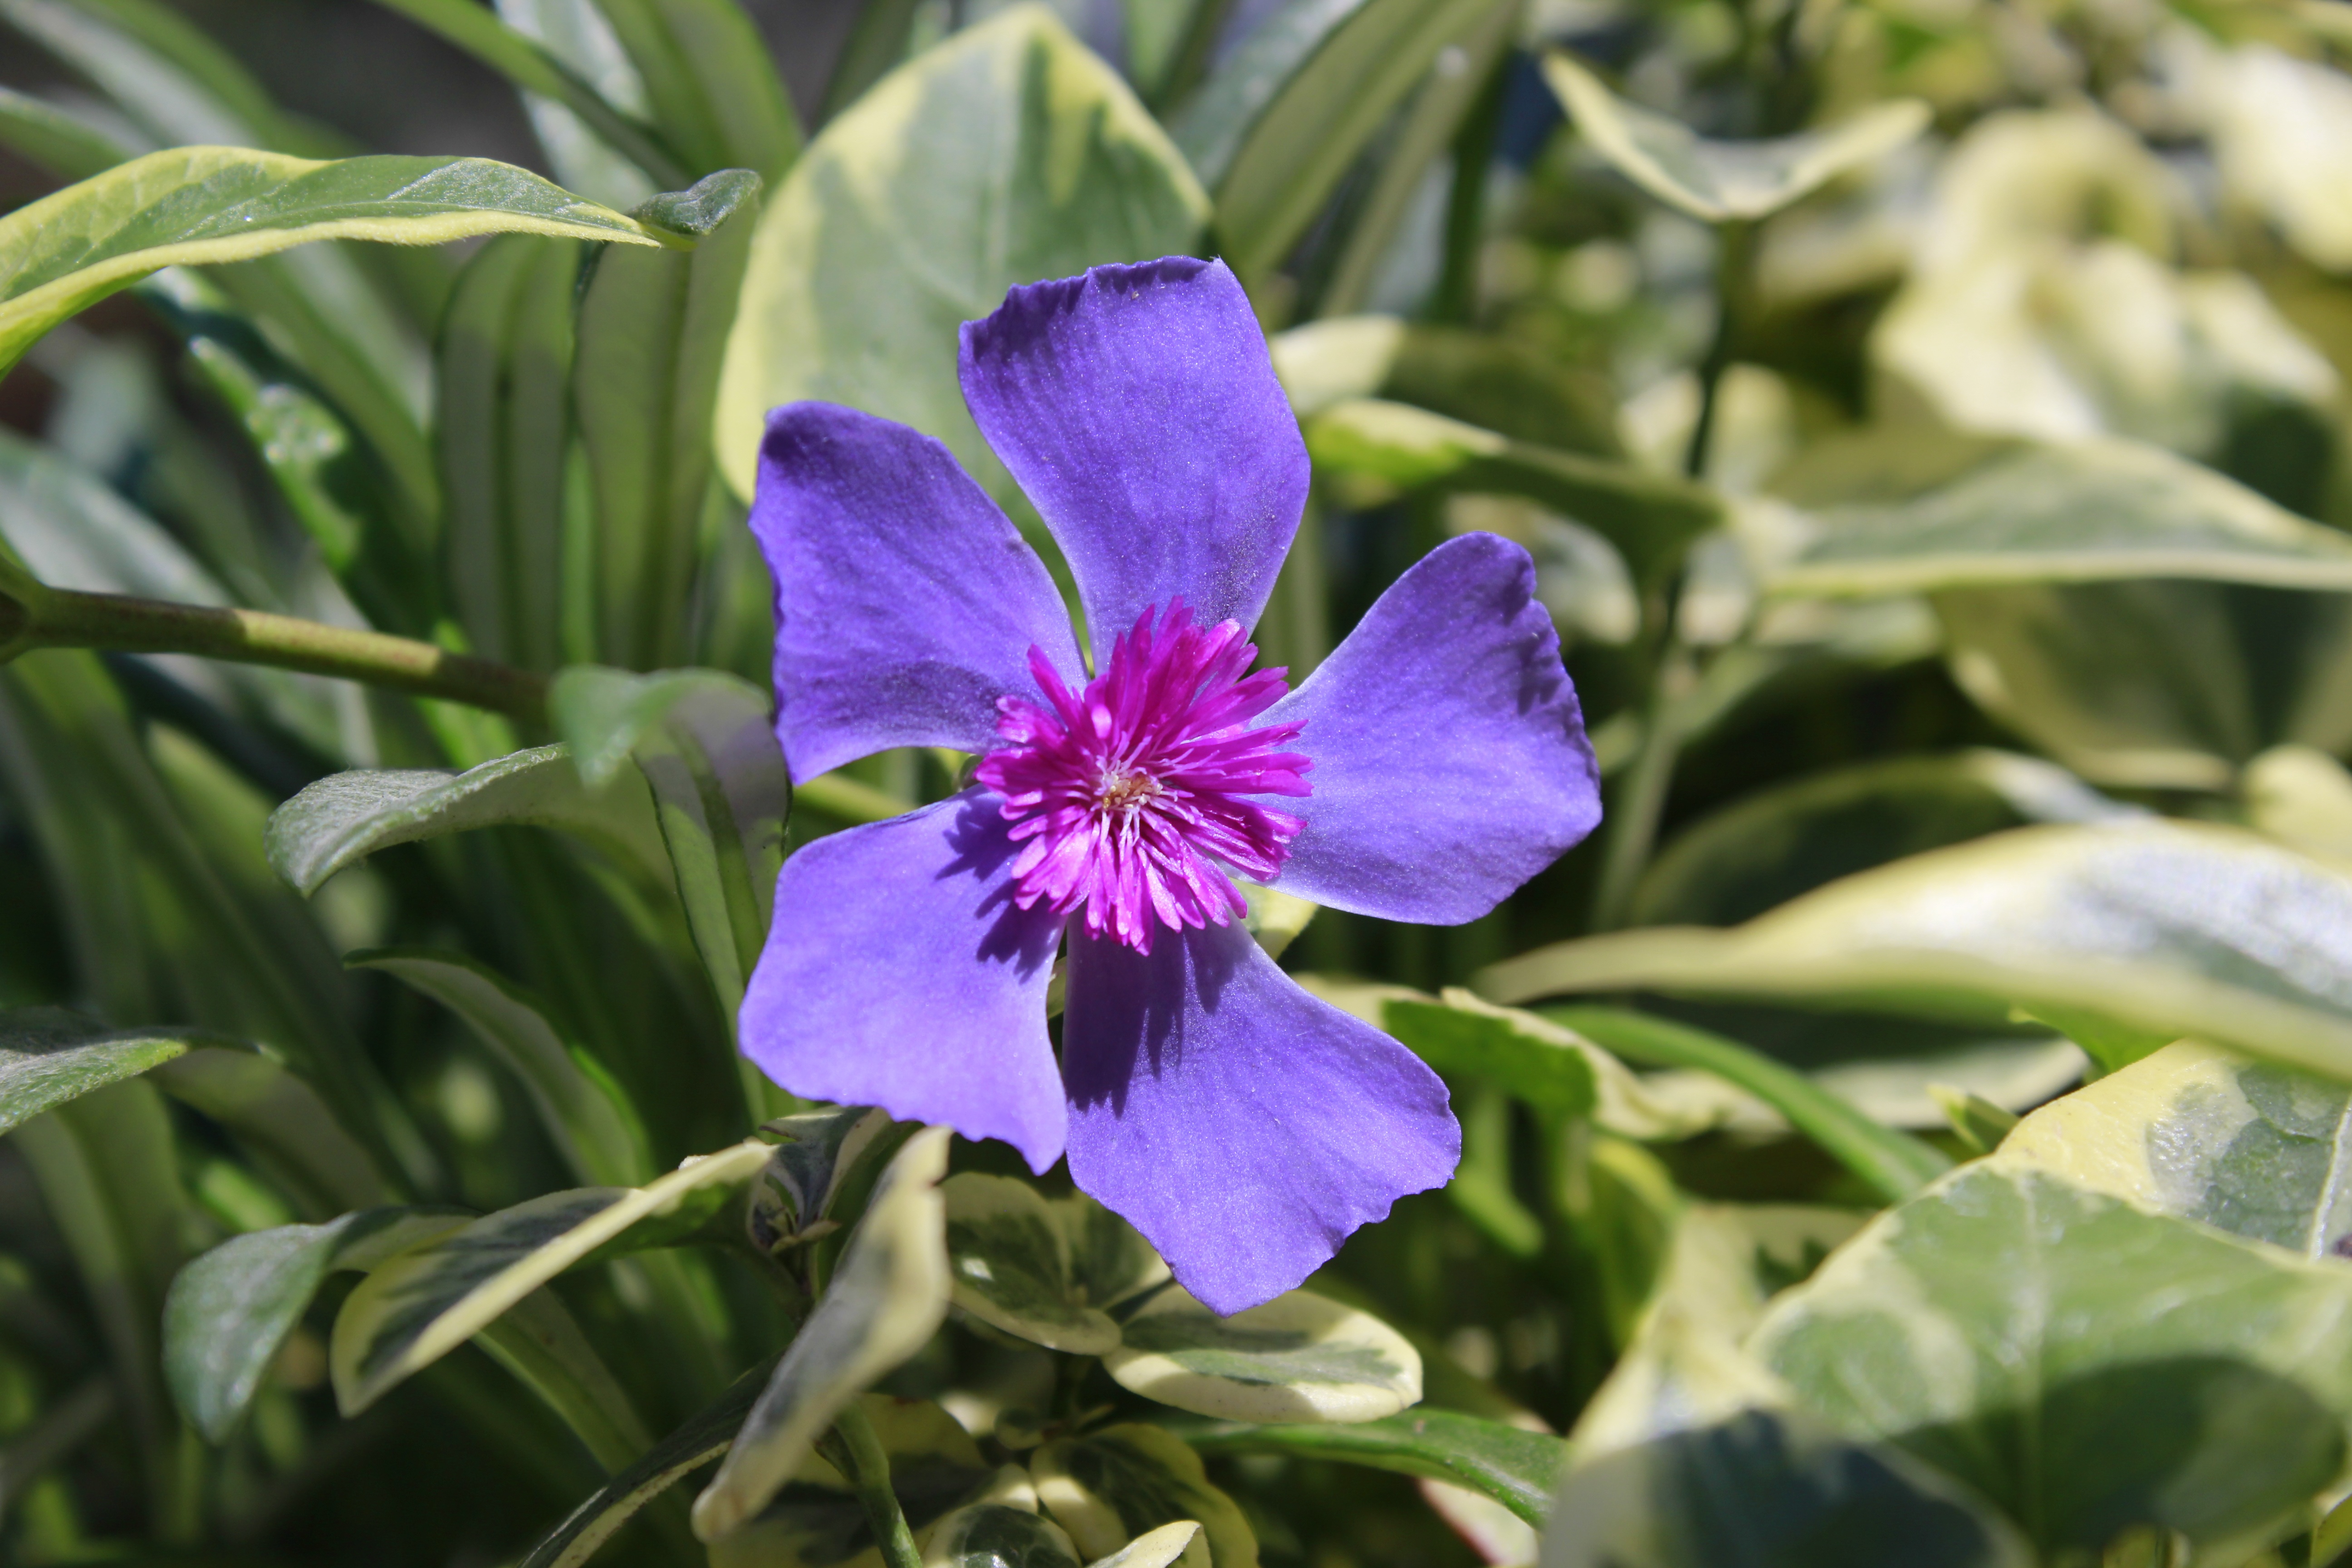
nature, plant, flower, botany, flora, wildflower, flowers, violet, viola, ecuador, flowering plant, land plant, violet family